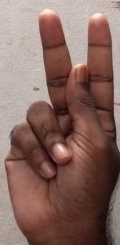
ASL sign: K